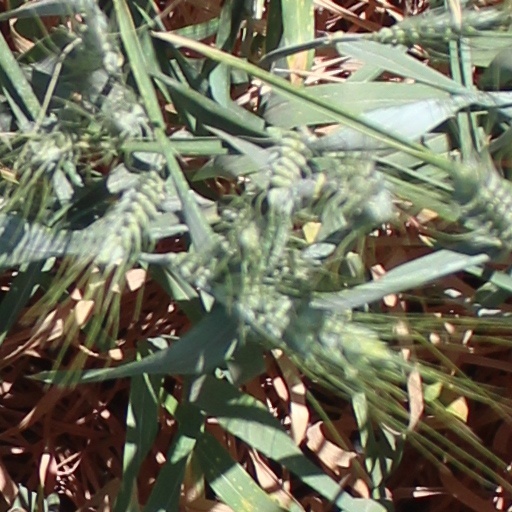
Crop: wheat